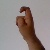
The image shows a hand gesture representing the letter 'X' in Indian Sign Language.